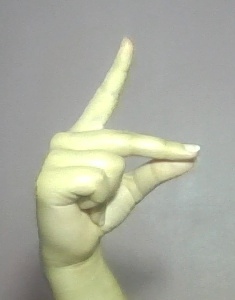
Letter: ta